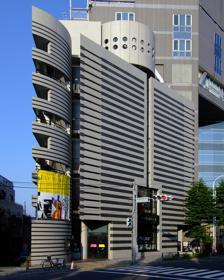
Building: Watari Museum of Contemporary Art
Country: Japan
Year built: 1990
Art museum in Tokyo, Japan Watari Museum of Contemporary Arts Established 1990 Location Shibuya, Tokyo , Japan Type Art museum Website http://www.watarium.co.jp/ The Watari Museum of Contemporary Art ( ワタリウム美術館 ) , commonly referred to as Watari-um , is a museum of contemporary art located in Shibuya, Tokyo . Founded by Shizuko Watari and opened in 1990, the museum is near Gaienmae Station on the Tokyo Metro Ginza Line . The institution promotes conceptual art and other non-commercial artists in Japan. It began as a commercial venue known as the Galerie Watari , which showcased a range of artists such as Sol LeWitt and Nam June Paik , as well as famous pop artists Andy Warhol and Keith Haring . The Watari-um became noted for its exhibitions of international and Japanese artists, while also reflecting on the position of Japanese art in the international context. The museum also organizes lectures, learning workshops for children, and small project room exhibitions. History From 1972 to 1989, Shizuko Watari was the director of the Galerie Watari in Tokyo, which organized exhibitions for Japanese and international artists including Nam June Paik, Keith Haring, Marcel Broodthaers , On Kawara and Shinro Ohtake . The gallery was expanded and became the Watari Museum of Contemporary Art. Is also known as the Watari-um, which derives from the combination of Watari and museum. The 6-story museum was designed by Swiss architect Mario Botta and opened in September 1990. The first floor is devoted entirely to the museum shop. The fourth floor offers a bird’s eye view of works displayed below, and the glass-walled mezzanine of the third floor makes for visual correspondence between artworks displayed in the exhibition rooms of the art gallery. The top floors accommodate the offices and the owner's residence. Beginning with an exhibition of Joseph Beuys in 1991, the Watari-um became noted for its exhibitions of significant international artists. The institution also helped to establish connections between Japanese and Asian artists, through projects such as Chinese Contemporary Art 1997 , which included a large-scale performance by Zhang Huan . Large retrospective exhibitions of the artists Larry Clark , Henry Darger , Jan Fabre , Federico Herrero, Mike Kelley , John Lurie , Barry McGee , Gerda Steiner & Jörg Lenzlinger, have been held at the museum over the last few decades. References ^ Simone, Gianni (2020-06-25). "Watari-um celebrates a mother's legacy" . The Japan Times . ^ a b "Shizuko Watari (1932-2012) – ART iT: Japanese-English contemporary art portal site" . 7 December 2012 . ^ a b "1990 – Watari-Um – Mario Botta" . architecture tokyo . 2017-03-20 . External links Official website — (in Japanese) 35°40′15″N 139°42′48″E / 35.670695°N 139.713365°E / 35.670695; 139.713365 Authority control databases International ISNI VIAF National Japan Academics CiNii People ISIL : JP-2001382